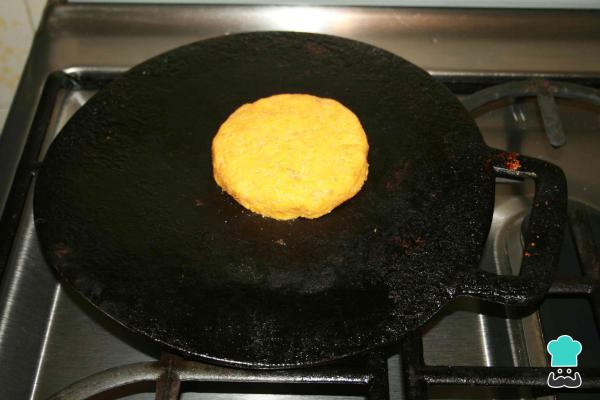
Coloca la arepa de arroz y auyama en una sarten bien caliente. Previamente, con la ayuda de una servilleta, engrasa la superfiecie. Cocina 8 minutos por cada lado de la arepa.